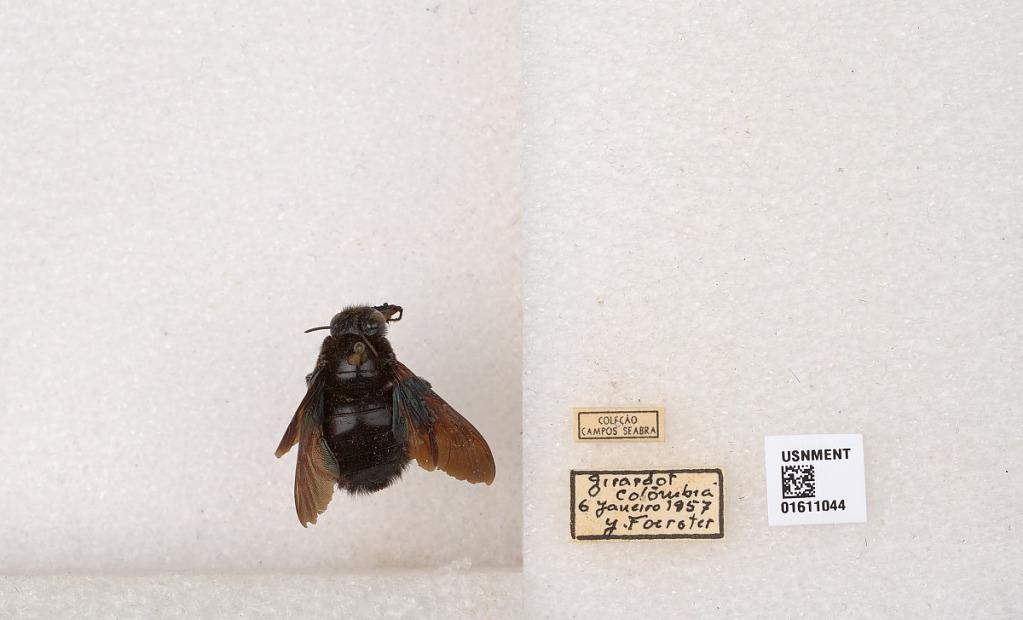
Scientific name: Xylocopa
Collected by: W. Wirth
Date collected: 1957-1-1
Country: Colombia
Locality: Girardot